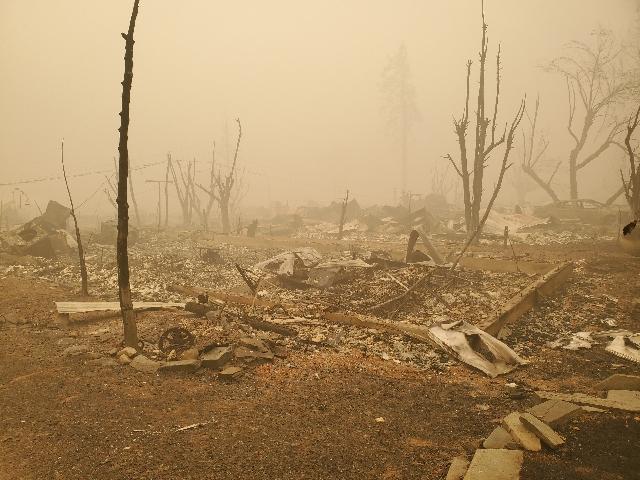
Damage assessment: destroyed